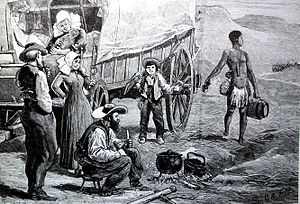
Afrikas historie / 1800-tallet / Sydafrika / Voortrekkere
Voortrekkere.
Afrikas historie begynder med kontinentets forhistorie og fremkomsten af de tidligste mennesker, Homo sapiens, i østlige Afrika og fortsætter ind i nutiden med en opsplitning i en mangfoldighed af politisk udviklede stater. En del tidlige beviser på landbrug i Afrika er dateret til 16.000 f.Kr., og metalfremstilling kendes fra omkring 4.000 f.Kr. Den dokumenterede historie af tidlig civilisation opstod i oldtidens Egypten og senere i Nubien, området Maghreb i nordvestlige Afrika, og Afrikas horn i østlige Afrika. I løbet af middelalderen spredte islam sig fra Arabien gennem regionen, krydsede Maghreb og Sahel. Et markant center for muslimsk kultur var Timbuktu. En del betydelige førkoloniale stater og samfund i Afrika var blandt andet Nokkulturen, Maliriget, Ashantiriget, kongedømmet Mapungubwe, kongeriget Sine, kongeriget Saloum, Baolriget, kongeriget Zimbabwe, Kongoriget, oldtidens Karthago, Numidien, Mauretanien, kongeriget Aksum, Ajuuraan-staten og Adal-sultanatet.